Adenomatoid odontogenic tumor

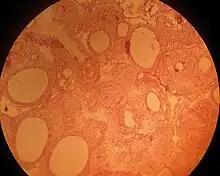

The adenomatoid odontogenic tumor is an odontogenic tumor arising from the enamel organ or dental lamina.